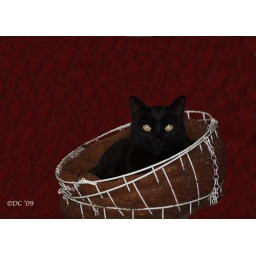
Zorro in flower basket